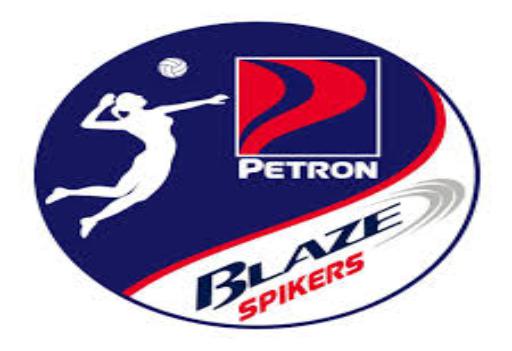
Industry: Transportation